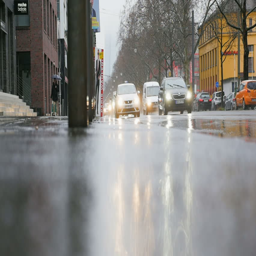
circa cars drive by and splash rainwater onto a sidewalk in slow motion .